Mathias Bähr

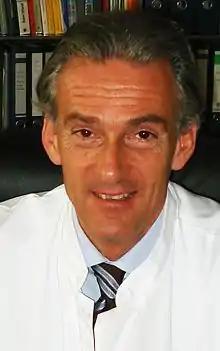
Bähr in August 2016

Mathias Bähr joined the Medical School in Tübingen, in the South of Germany, where he passed his Medical Licensing Examination in 1985. He obtained his MD in neuropathology at the Institute for Brain Research Tübingen in 1986 supervised by the late Prof. Jürgen Peiffer.